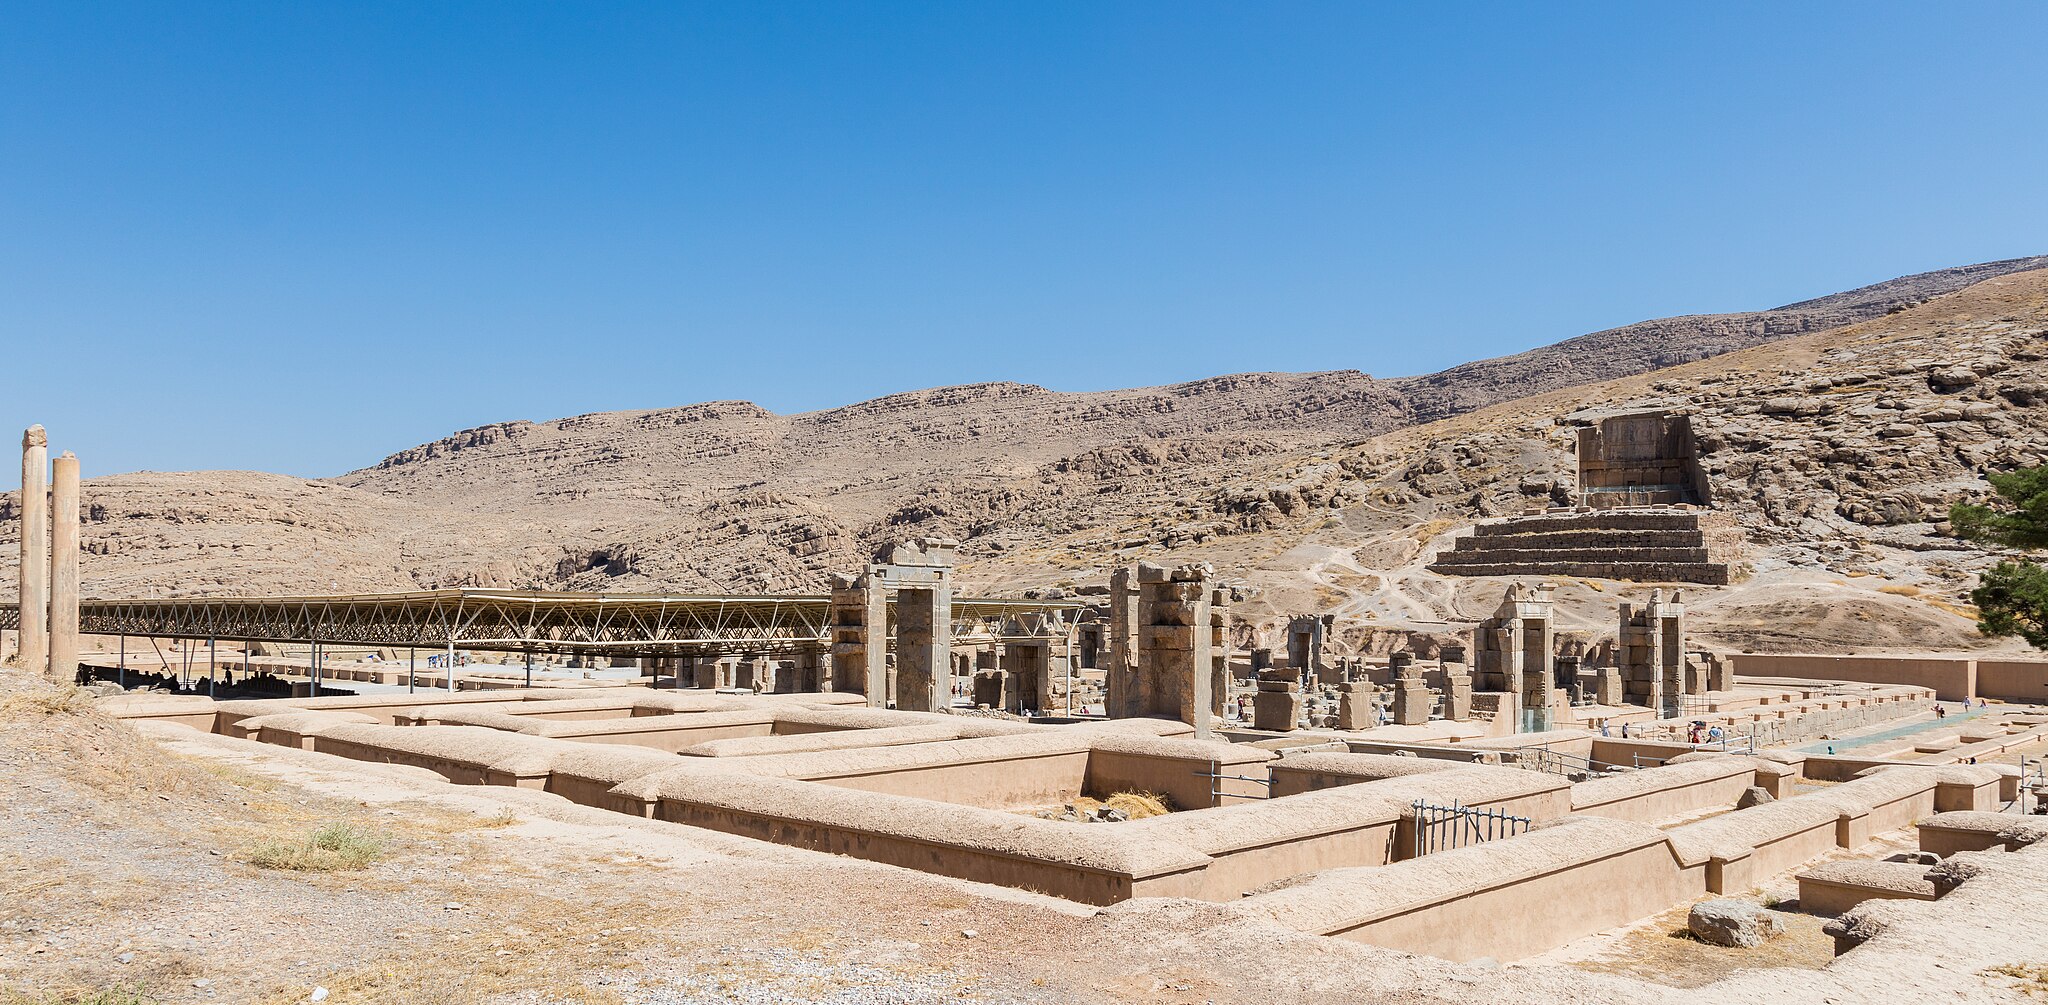
Title: Persépolis, Irán, 2016-09-24, DD 59
Description: Persepolis, Iran
Date: 2016-09-24 11:11:47
Categories: Taken with Canon EOS 5DS R, Hall of hundred columns, Tripylon, September 2016 in Iran, Images by User:Poco a poco, Images from Wiki Loves Monuments 2016, Cultural heritage monuments in Iran with known IDs, Images of Iran by User:Poco a poco, Images from Wiki Loves Monuments by User:Poco a poco, Images from Wiki Loves Monuments 2016 in Iran, Iran photographs taken on 2016-09-24, Images from Wiki Loves Monuments in Marvdasht, 2016 in Persepolis, Remote views of Artaxerxes III Tomb, Images by User:Poco a poco taken in 2016